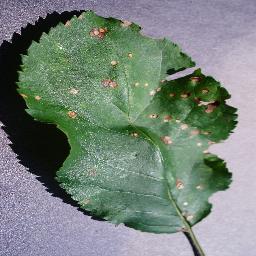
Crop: apple
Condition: black_rot